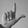
ASL letter: L